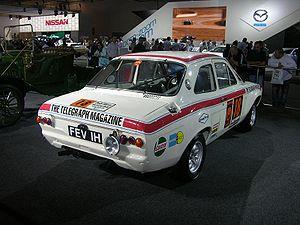
Hannu Mikkola né le 24 mai 1942 à Joensuu, est un ancien pilote de rallye finlandais.
Le Rallye de la Coupe du monde est un rallye-raid organisé sporadiquement, l'année du déroulement de la phase finale de la Coupe du monde de la FIFA.